Metallicity

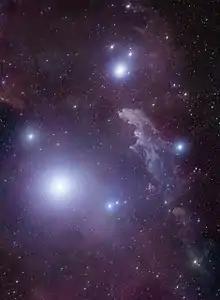
Population I star Rigel with reflection nebula IC 2118

Observed changes in the chemical abundances of different types of stars, based on the spectral peculiarities that were later attributed to metallicity, led astronomer Walter Baade in 1944 to propose the existence of two different populations of stars.